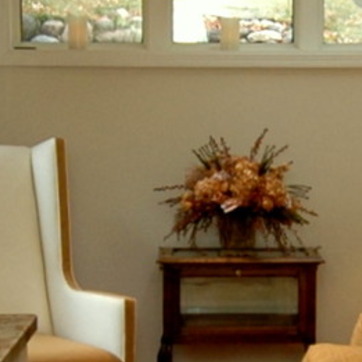
Material: foliage